Roseate Reading Hotel

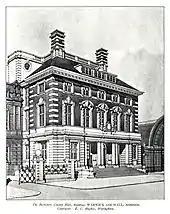
Perspective drawing of the building

Since Berkshire County Council had been formed in 1889, meetings of the full council had taken place in the assize courts. Following continuing increases in the responsibilities of the county council, county leaders chose to procure a new purpose-built Shire Hall for council officers and their departments: the site selected on the southern side of Forbury Gardens had been occupied by buildings associated with the Royal Berkshire Seed Establishment.